Policewomen (film)

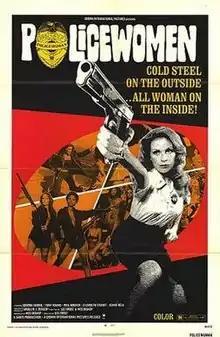
Theatrical release poster

Policewomen is a 1974 exploitation film about a female police officer who infiltrates an all-female criminal gang. The film was written and directed by Lee Frost, and stars Sondra Currie (who would later be better known to recent audiences for her role in the Golden Globe-winning comedy "The Hangover"), Tony Young, and Phil Hoover.